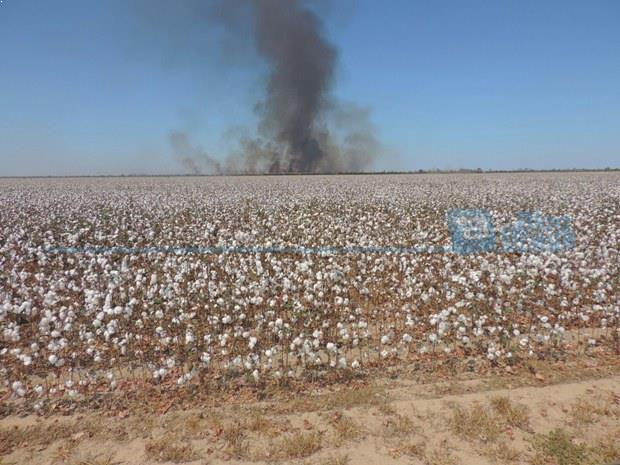
Fire: no
Smoke: yes